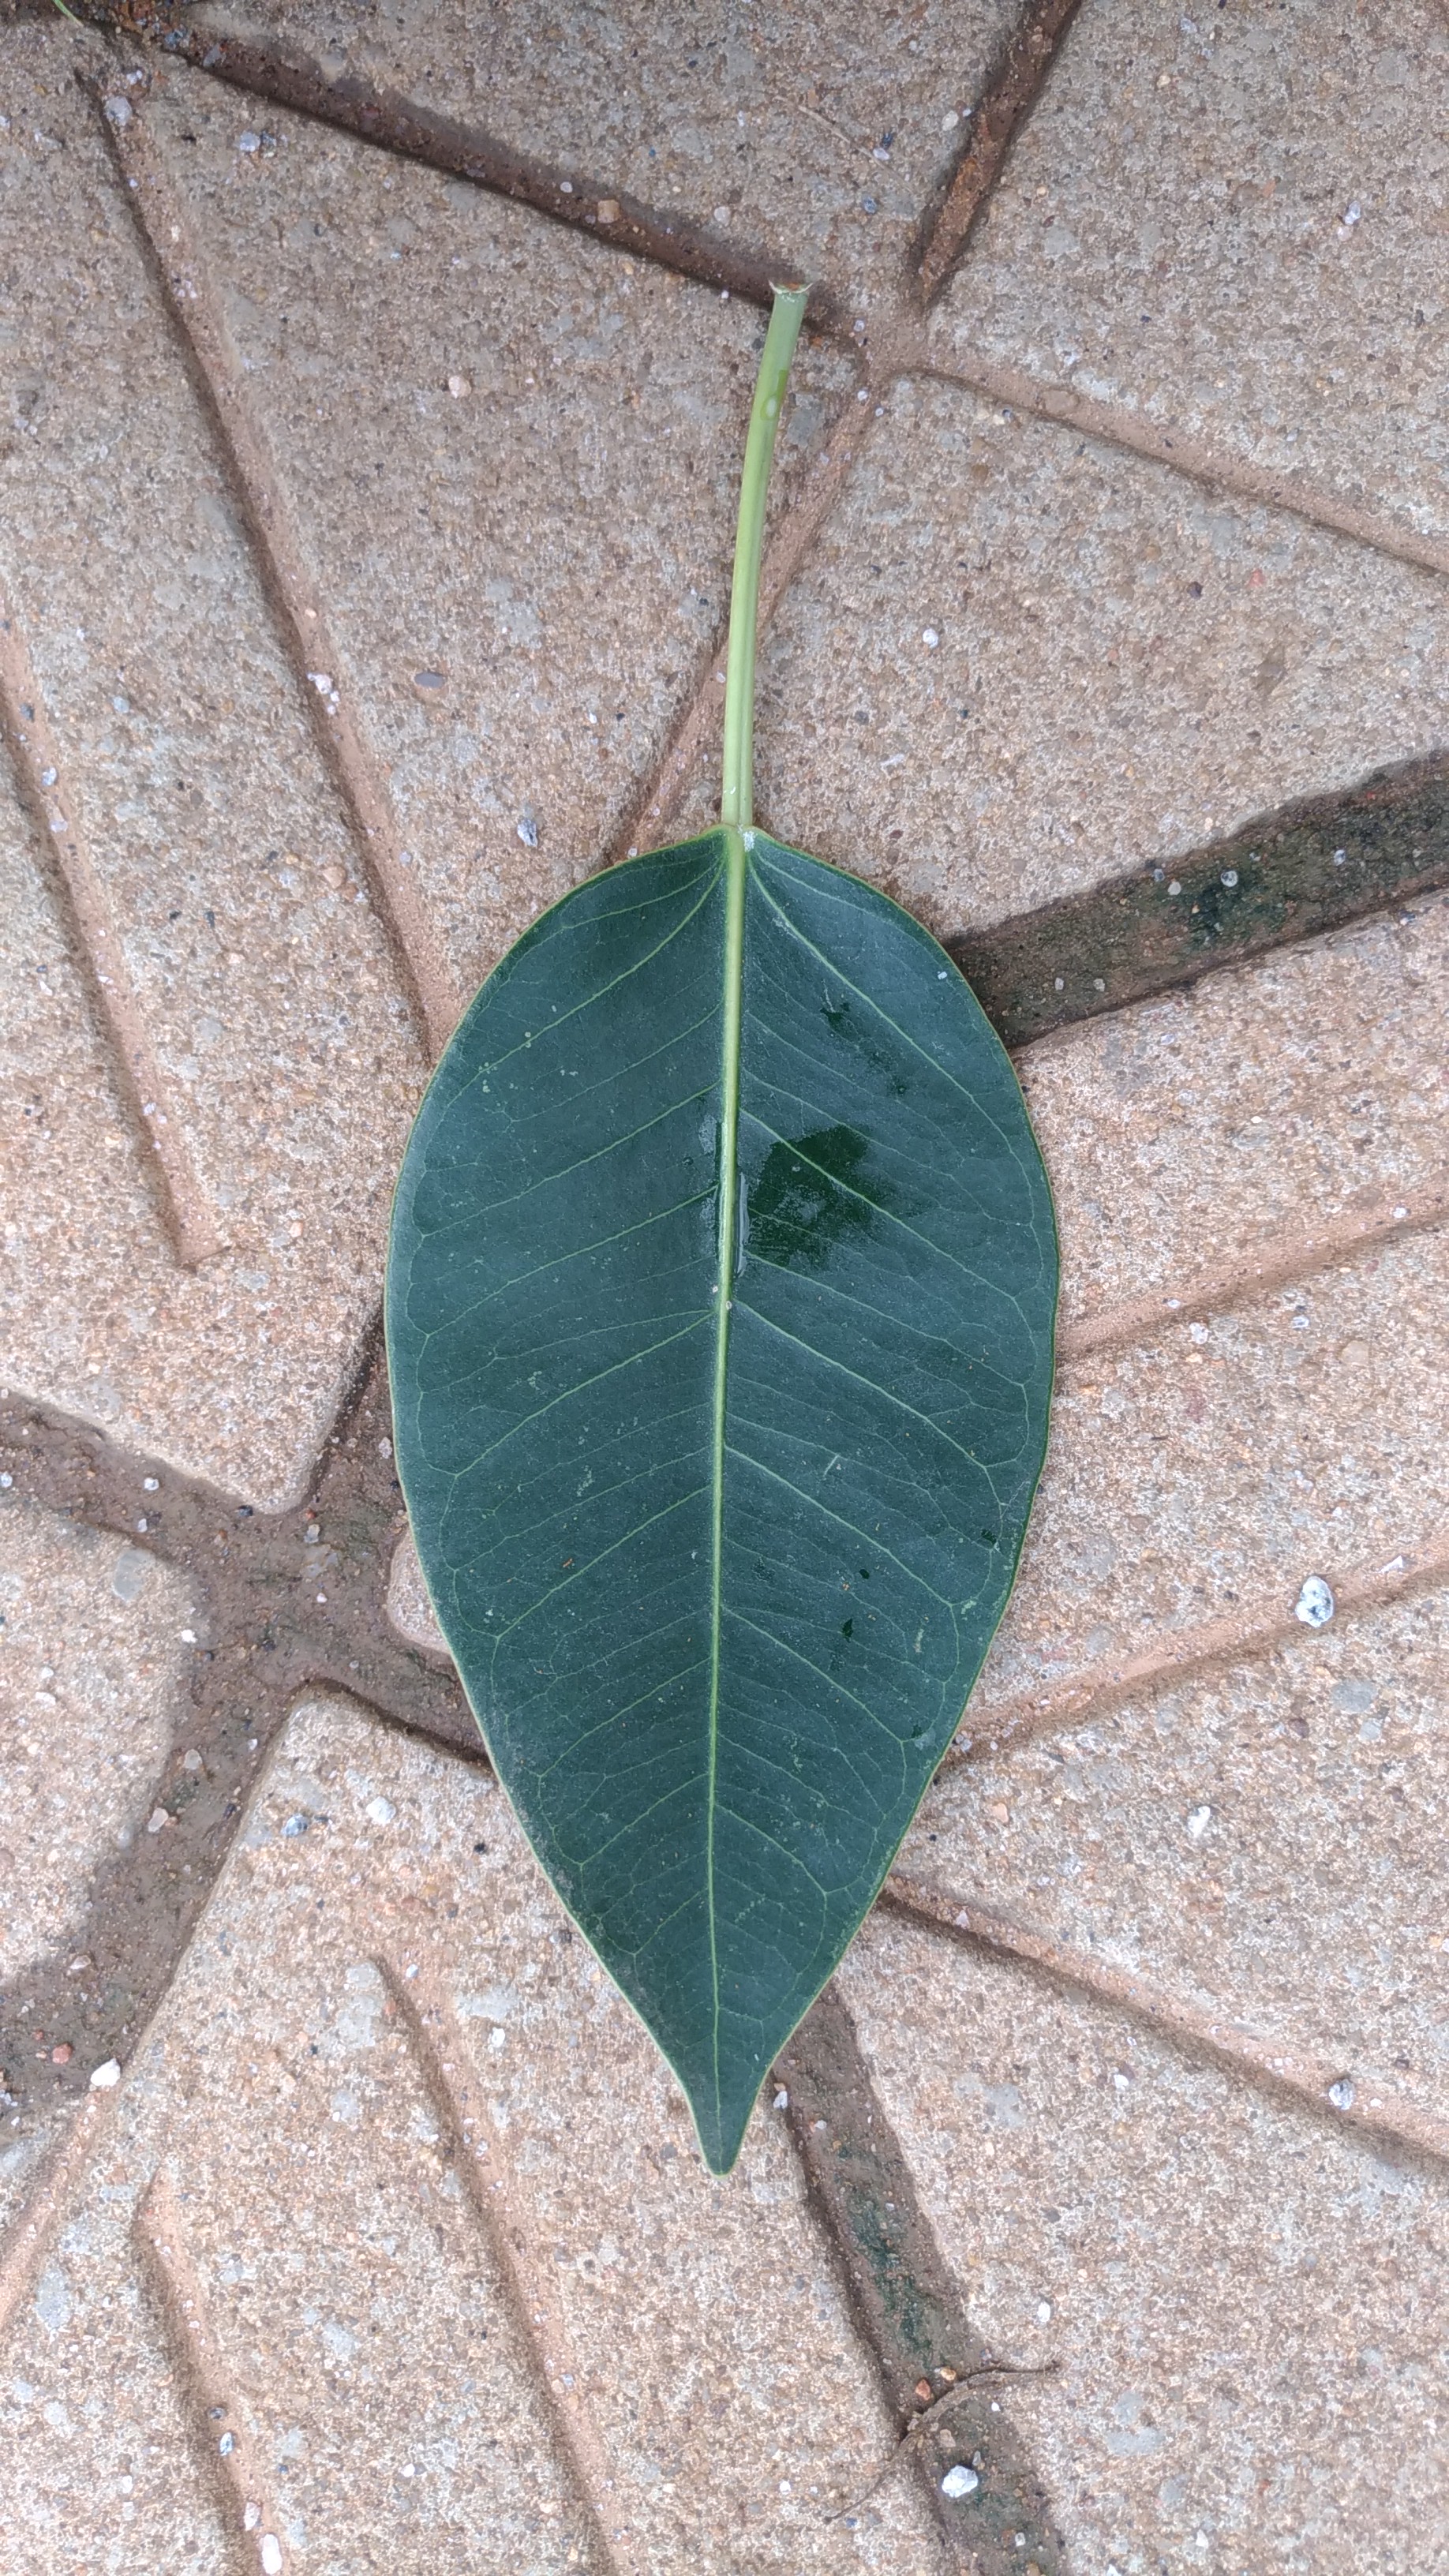
Plant: camphor